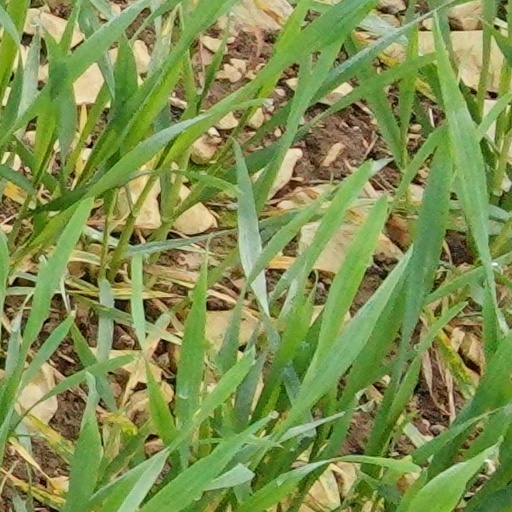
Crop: wheat